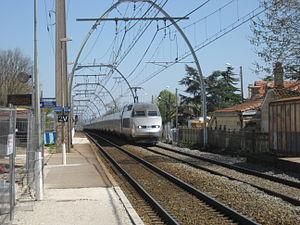
La gare de Pessac est une gare ferroviaire française située sur le territoire de la commune de Pessac dans le département de la Gironde en région Nouvelle-Aquitaine.